Hot-bulb engine

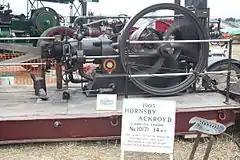
Hornsby–Akroyd oil engine (1905):Four-stroke, 14 HP running at theGreat Dorset Steam Fair in 2008

The concept of this engine was established by Herbert Akroyd Stuart, an English inventor. The first prototypes were built in 1886 and production started in 1891 by Richard Hornsby & Sons of Grantham, Lincolnshire, England under the title Hornsby Akroyd Patent Oil Engine under licence.